New York State Route 96

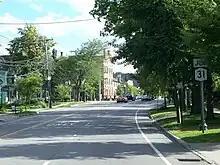
Entering Pittsford and approaching NY 31 on NY 96 southbound

Roughly a quarter of a mile (0.4 km) from the county line, the commercial surroundings end as NY 96 intersects the southern terminus of NY 250 in the town of Perinton. to the northwest, NY 96 meets I-490 once again, this time at exit 28. West of the exit, NY 96 parallels I-490 for roughly , serving several office parks and Powder Mills Park before reconnecting to the freeway at exit 27, located on the southern edge of Bushnell's Basin, a small hamlet located directly on NY 96. North of the exit, NY 96 breaks from I-490 and parallels the Erie Canal's Great Embankment through slightly less developed areas between Bushnell's Basin and Mitchell Road in the town of Pittsford, where it narrows to two lanes and becomes East Jefferson Road.